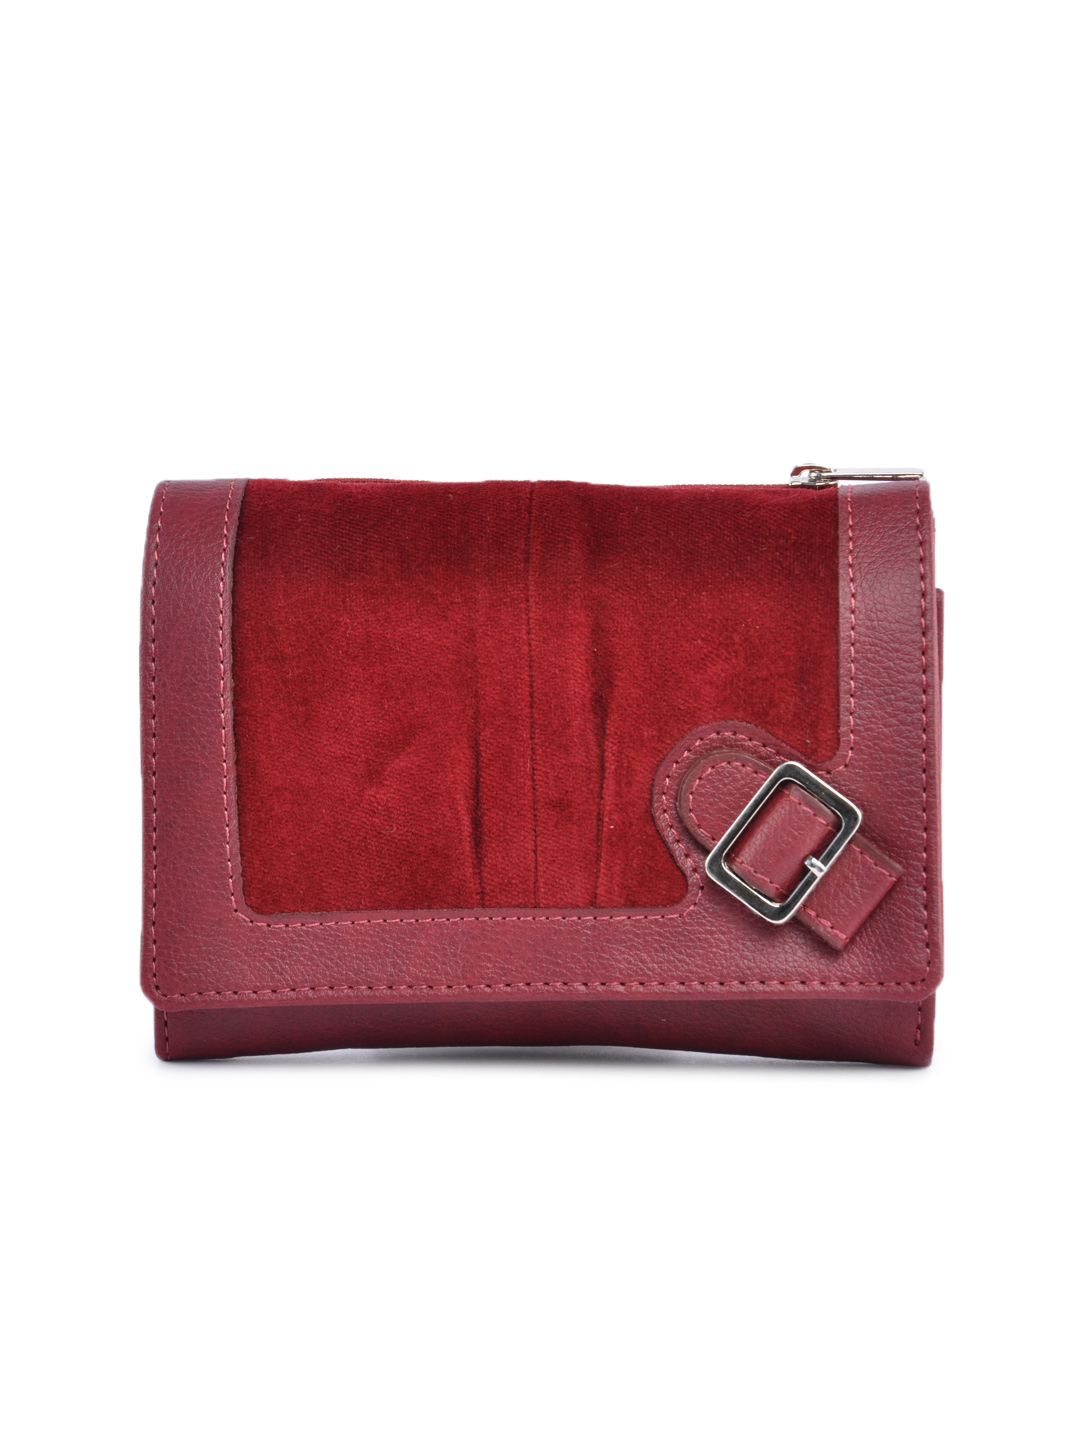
Baggit Women Red Famous Taj Wallet
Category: Accessories / Wallets / Wallets
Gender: Women
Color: Red
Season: Winter 2015
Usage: Casual